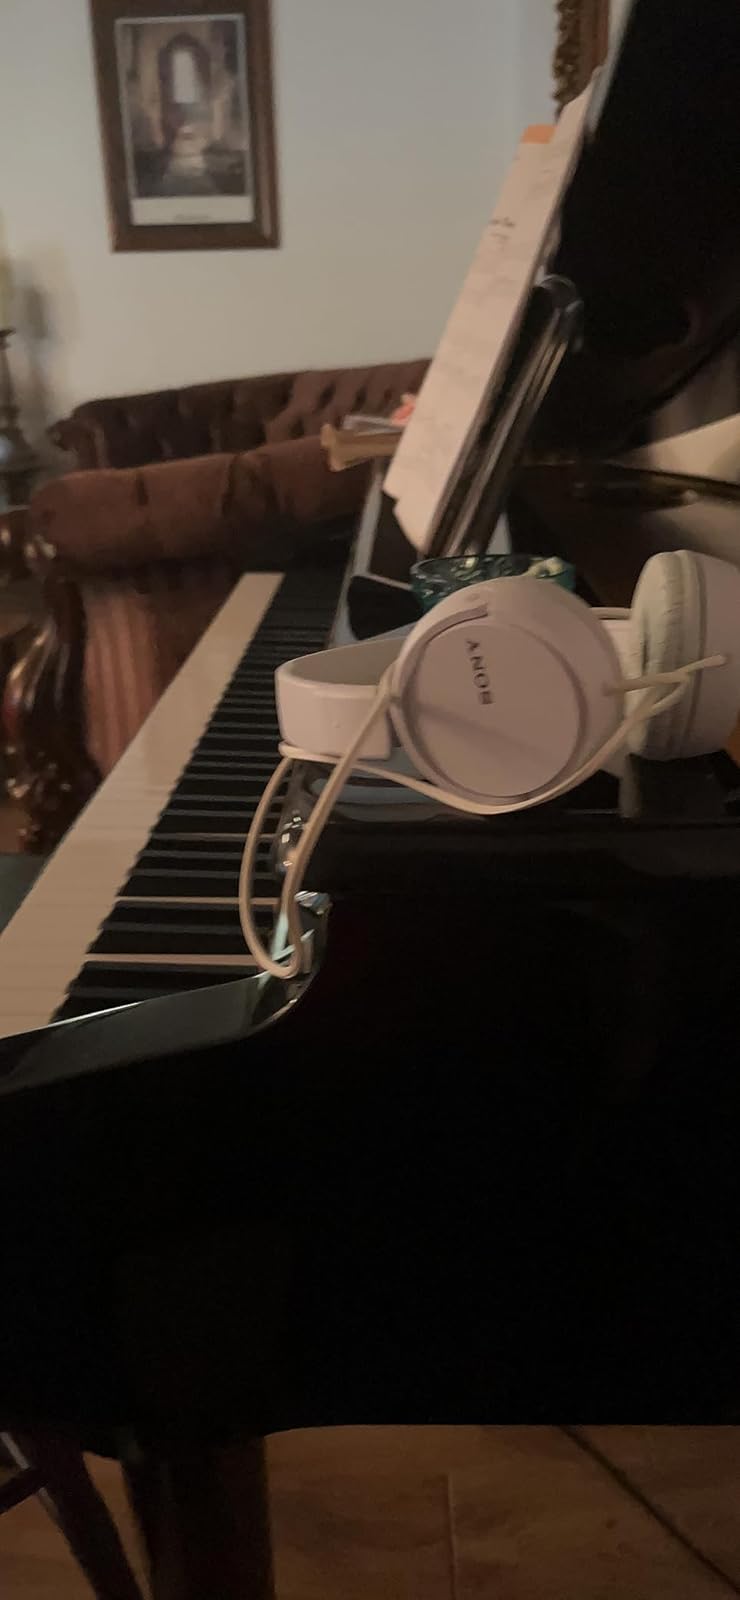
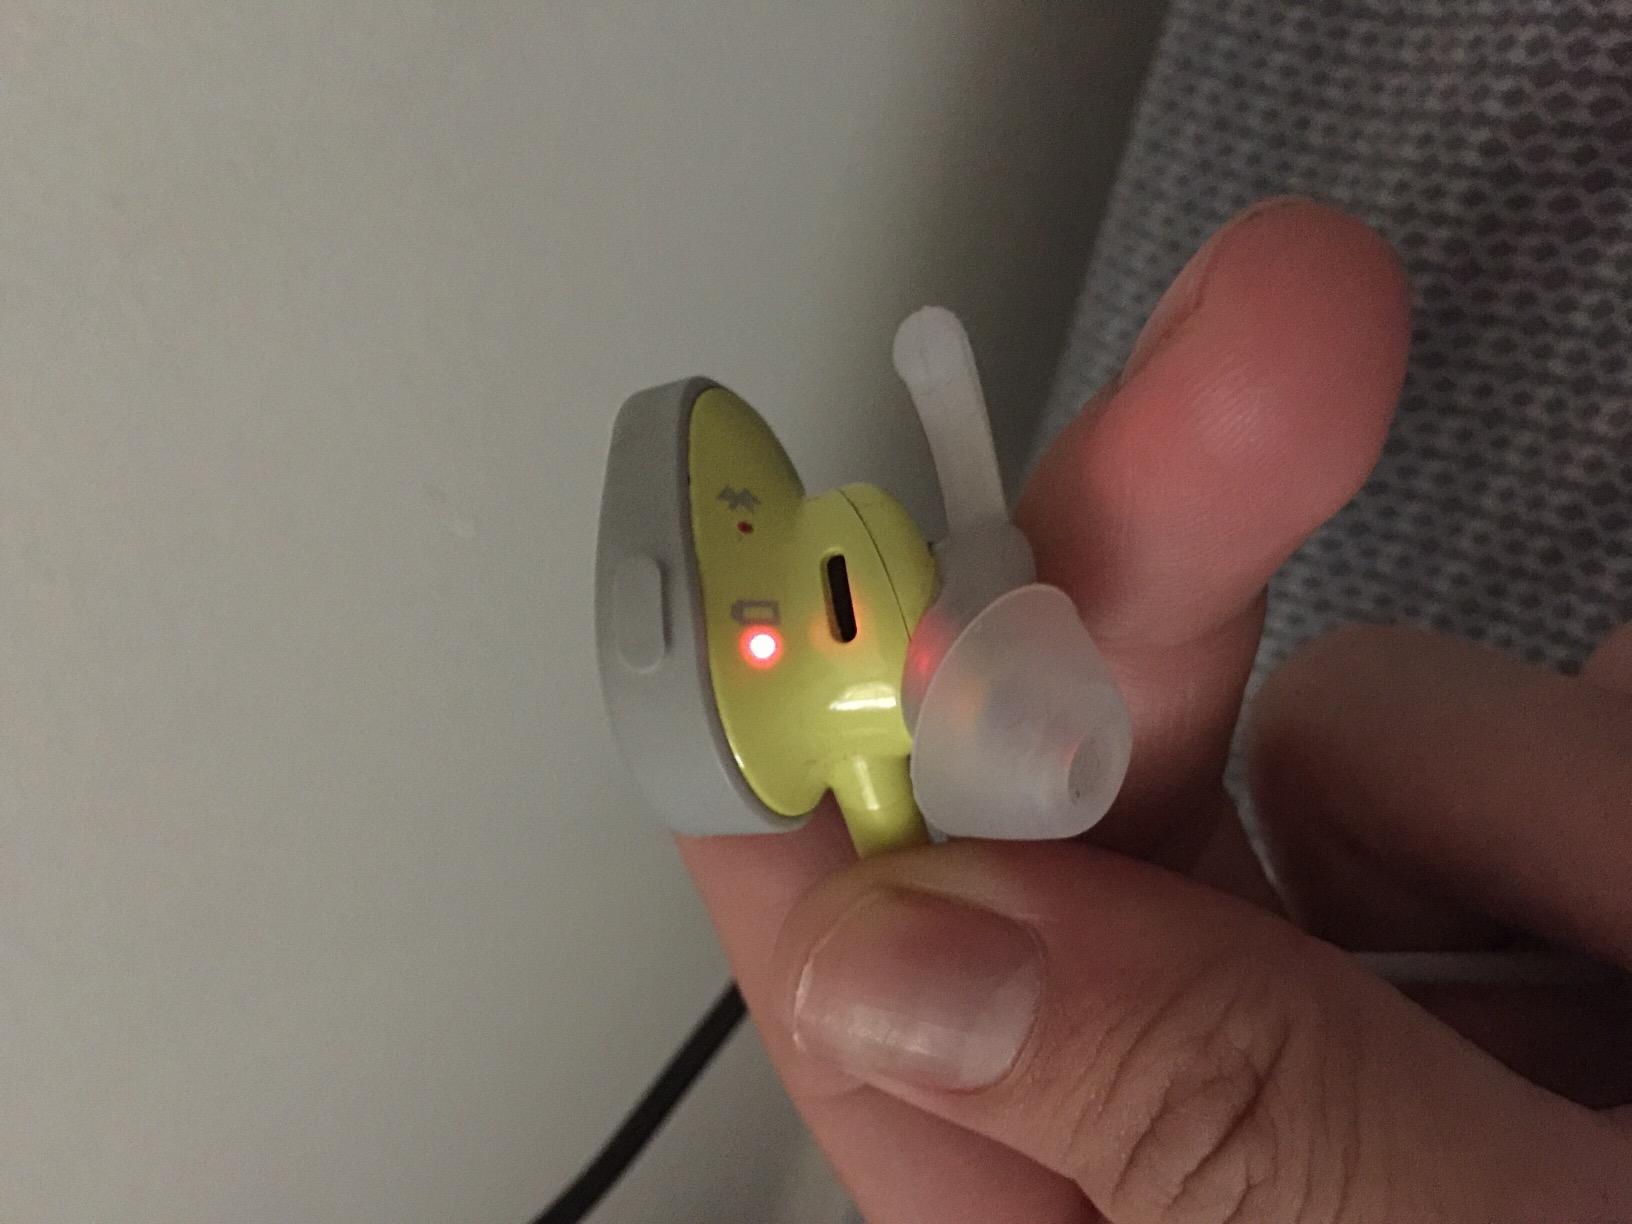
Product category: headphones
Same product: no